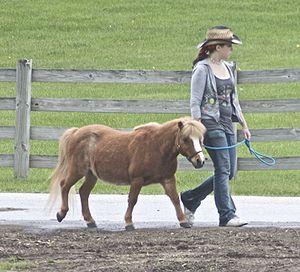
La domestication du cheval est l'ensemble des processus de domestication qui conduit l'espèce humaine à maîtriser puis à utiliser l'espèce Equus caballus à son profit grâce au contrôle des naissances et à l'élevage de ces animaux pour la consommation, le combat, le travail et le transport. De nombreuses théories sont proposées, tant en termes d'époque, de nombre de foyers de domestication, que de types, espèces ou sous-espèces de chevaux domestiqués. Plus tardive que pour les espèces animales alimentaires, la domestication du cheval est difficile à dater avec précision. Les premiers apprivoisements pourraient remonter à la fin du Paléolithique supérieur, 8 000 ans avant notre ère. La première preuve archéologique d'une domestication remonte à 3 500 av. J.-C. dans les steppes au nord du Kazakhstan ; elle est le fait de la culture Botaï. Ces chevaux ne sont pas à l'origine des chevaux domestiques actuels, mais des chevaux de Przewalski, redevenus sauvages. D'autres éléments suggèrent des foyers de chevaux sauvages puis de domestication distincts dans la péninsule Ibérique, et peut-être la péninsule Arabique.
Thumbelina est une jument alezane naine de race miniature américaine, portant le titre de « plus petit cheval du monde » depuis le 7 juillet 2006, toujourq tenante du titre de « plus petit cheval ayant existé ». Propriété de Kay et Paul Goessling, ainsi que de leur fils Michael, elle a vu le jour dans leur élevage de Goose Creek Farms à Ladue, dans le Missouri. À l'âge de 5 ans, elle mesure 44,5 cm de haut pour 26 kg, soit la taille et le poids d'un chien moyen, ce qui lui permet de recevoir officiellement son titre dans le livre Guinness des records, en automne 2006.